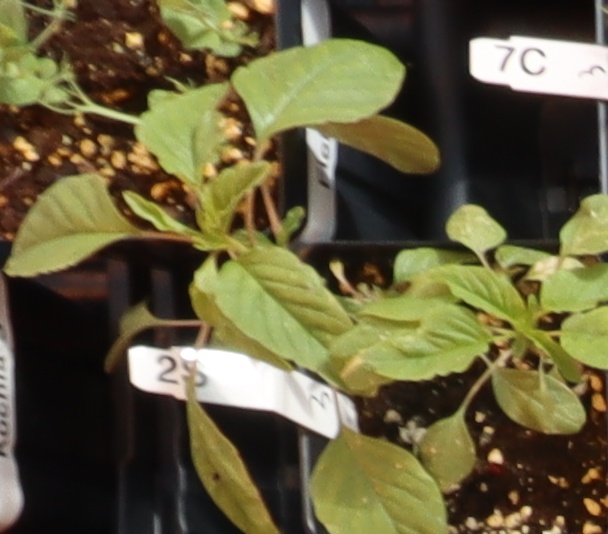
Label: Palmer Amaranth